When Midnight Strikes

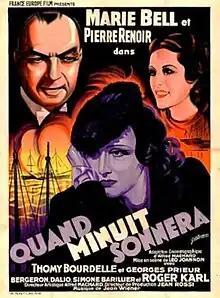

When Midnight Strikes (French: Quand minuit sonnera) is a 1936 French-Dutch crime drama film directed by Léo Joannon and starring Marie Bell, Pierre Renoir and Roger Karl. It was adapted by Alfred Machard from his own novel of the same title. The film's sets were designed by the art director Jacques-Laurent Atthalin. A separate Dutch-language version "Klokslag twaalf" was also produced.